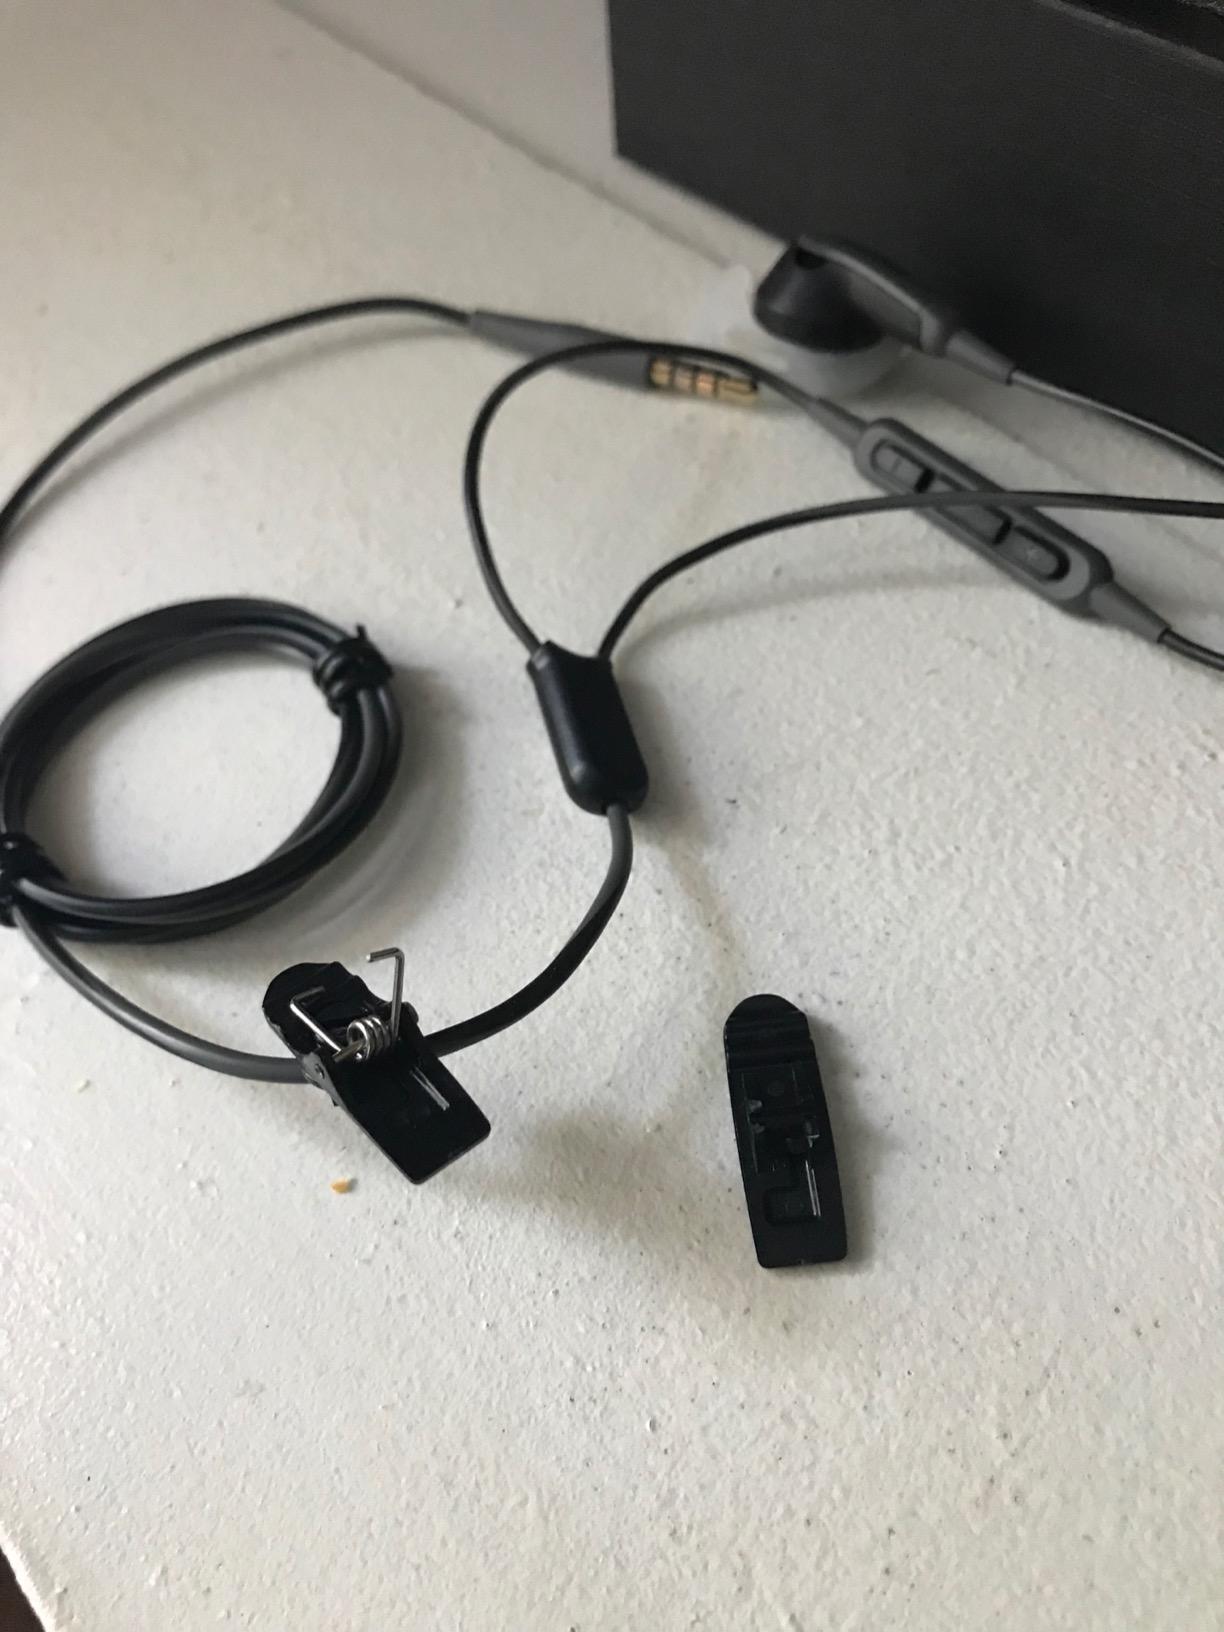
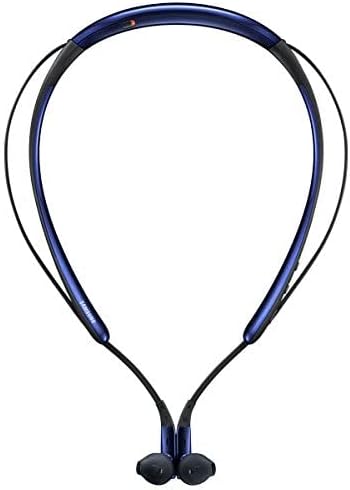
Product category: headphones
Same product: no